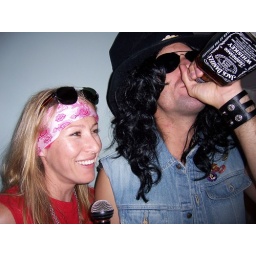
rock stars spotted in public